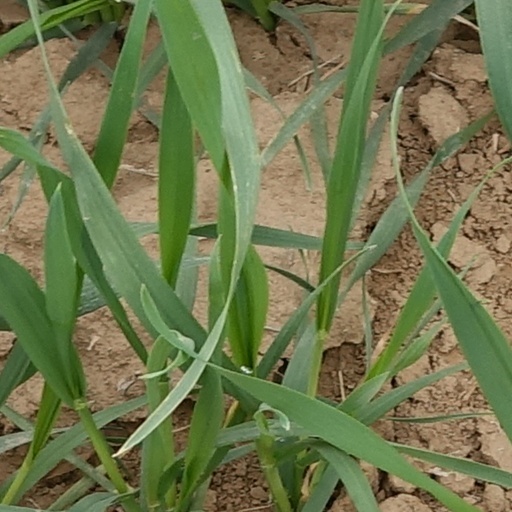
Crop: wheat